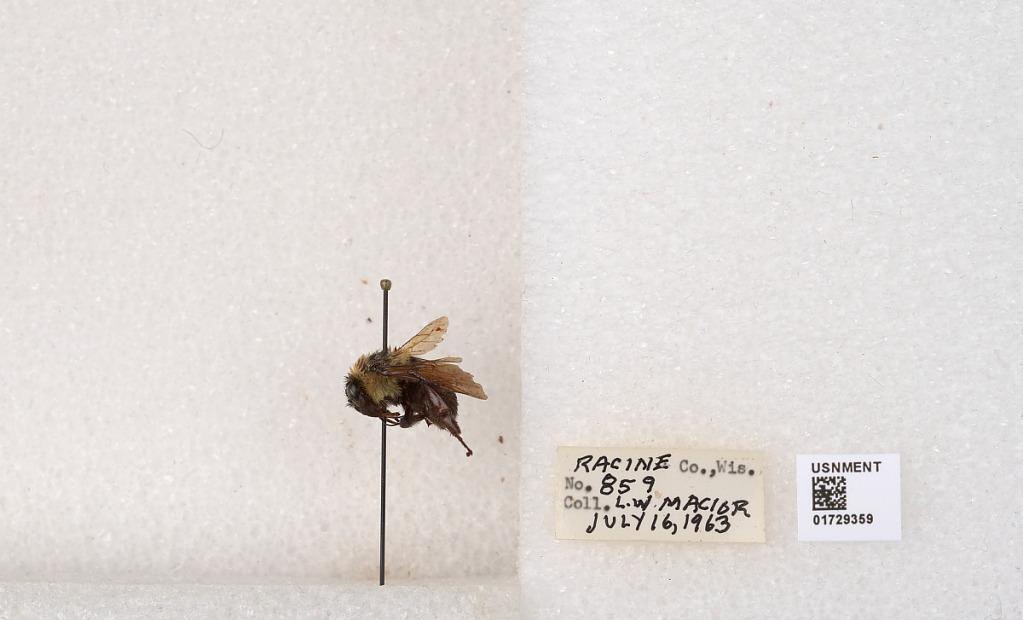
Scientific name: Bombus (Separatobombus) griseocollis (De Geer)
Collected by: L. Macior
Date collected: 1963-7-16
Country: United States
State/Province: Wisconsin
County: Racine
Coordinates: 42.7299, -87.8123